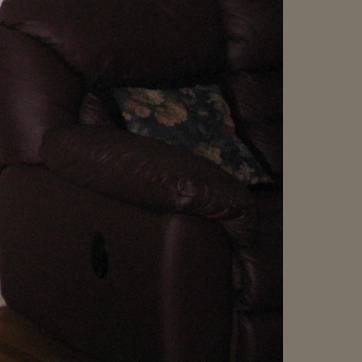
Material: leather